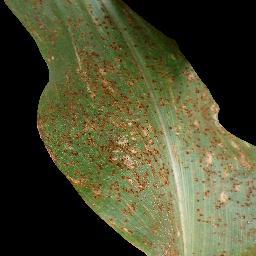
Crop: corn
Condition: (maize)_common_rust